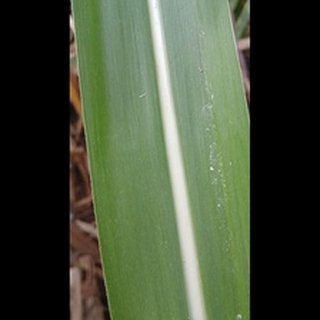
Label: healthy_sugarcane